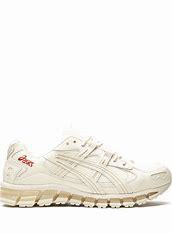
Brand: Asics
Model: Gel Kayano 5 360